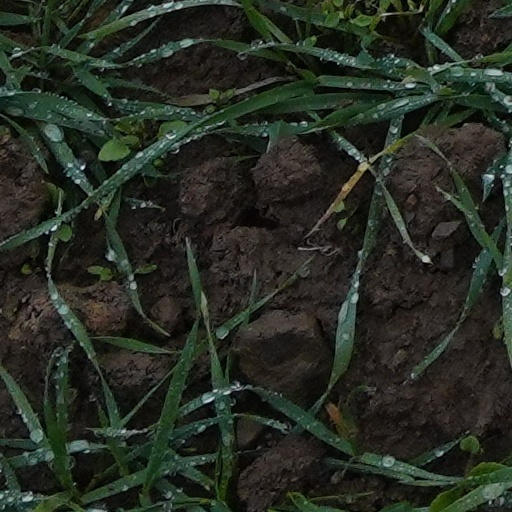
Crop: wheat